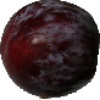
Label: Plum 1